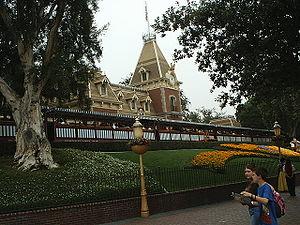
Le Disneyland Railroad est un chemin de fer à vapeur encerclant le parc à thèmes Disneyland. Connu sous le nom de Disneyland & Santa Fe Railroad de 1955 à 1974, il était sponsorisé par la société de chemin de fer Atchison, Topeka and Santa Fe Railway. Il a pris son nouveau nom le 1ᵉʳ octobre 1974.